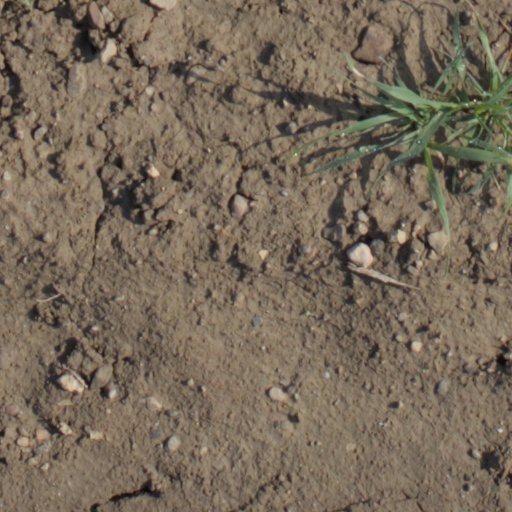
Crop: wheat